Stoyanka Mutafova

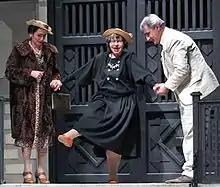
Mutafova performing in the play "Grasshoppers" in 2015

Stoyanka Mutafova (2 February 1922 – 6 December 2019) was a Bulgarian actress. During her career, she starred in over 53 theatrical plays and 25 films